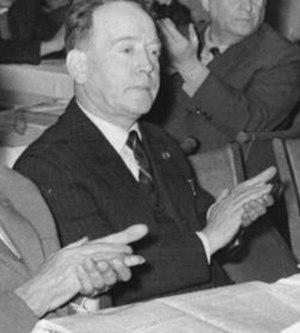
Helmut Herzfeld, dit John Heartfield, né à Berlin-Schmargendorf le 19 juin 1891 et mort à Berlin-Est le 26 avril 1968, est un artiste allemand.